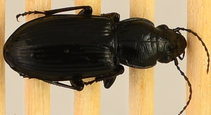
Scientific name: Pterostichus melanarius melanarius
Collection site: Chase Lake National Wildlife Refuge NEON (WOOD), plot WOOD_028